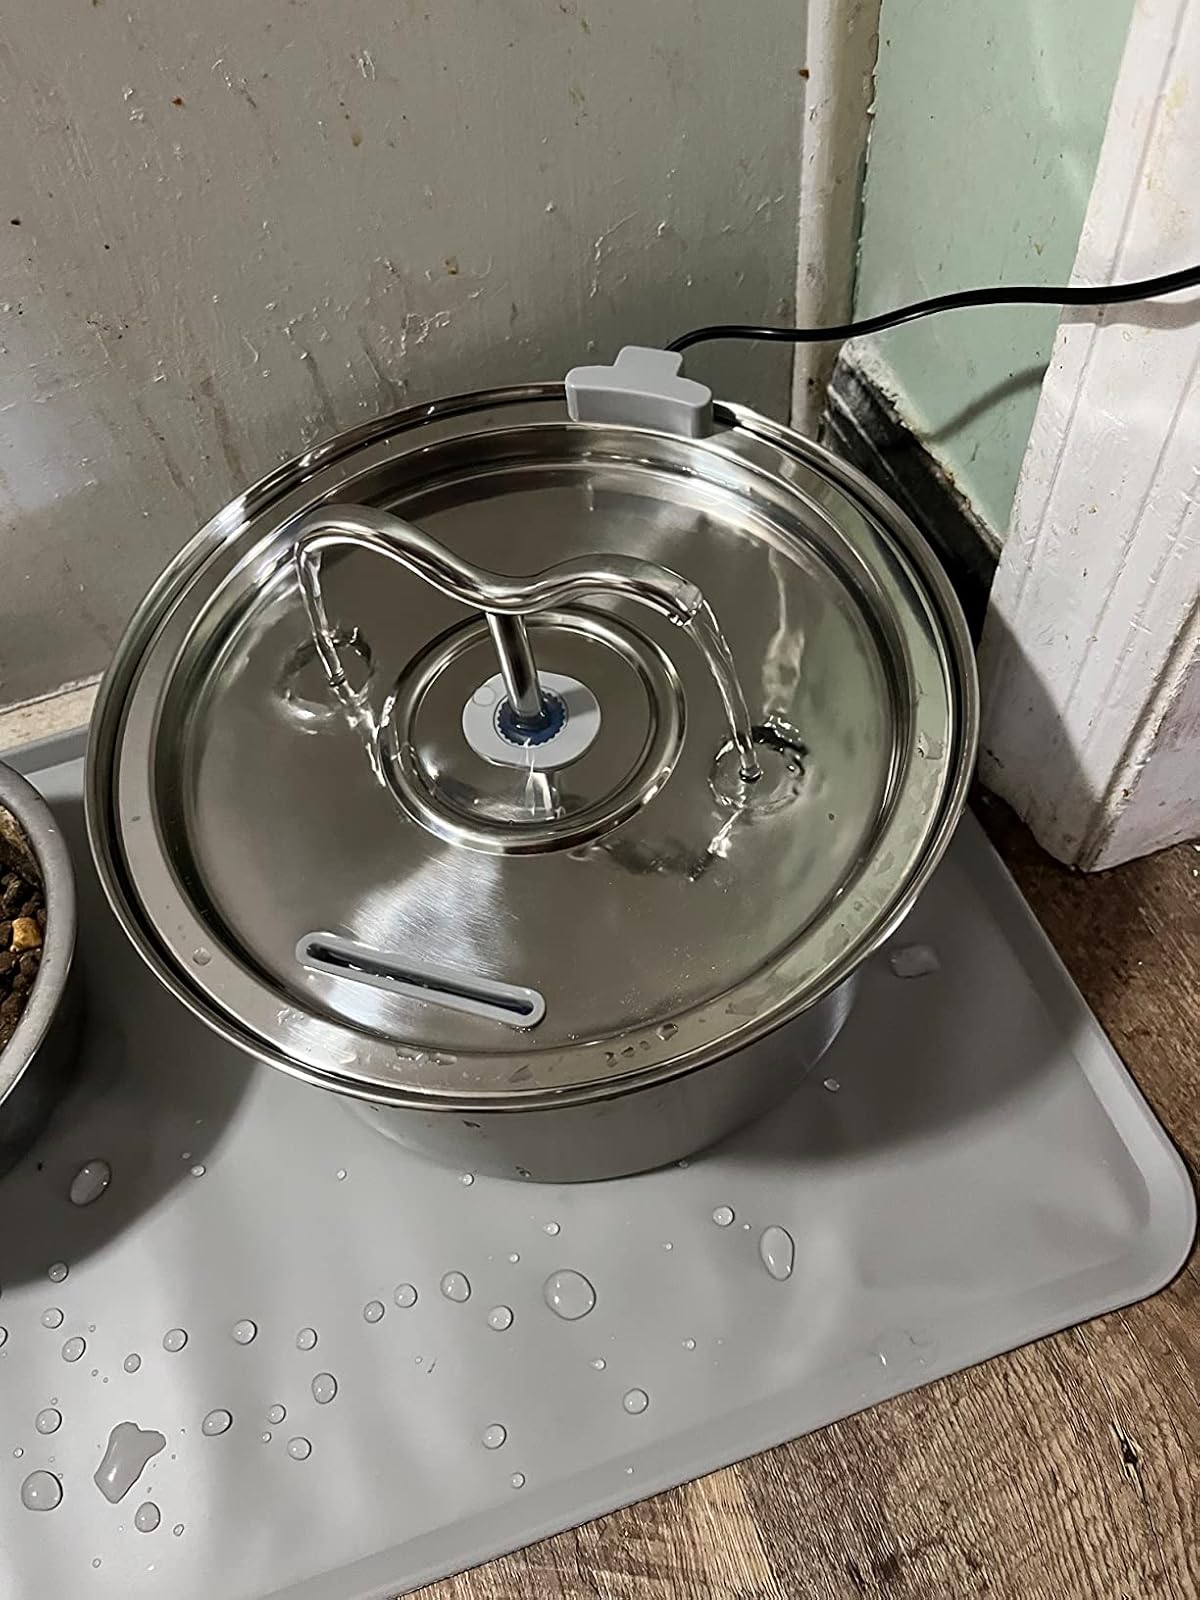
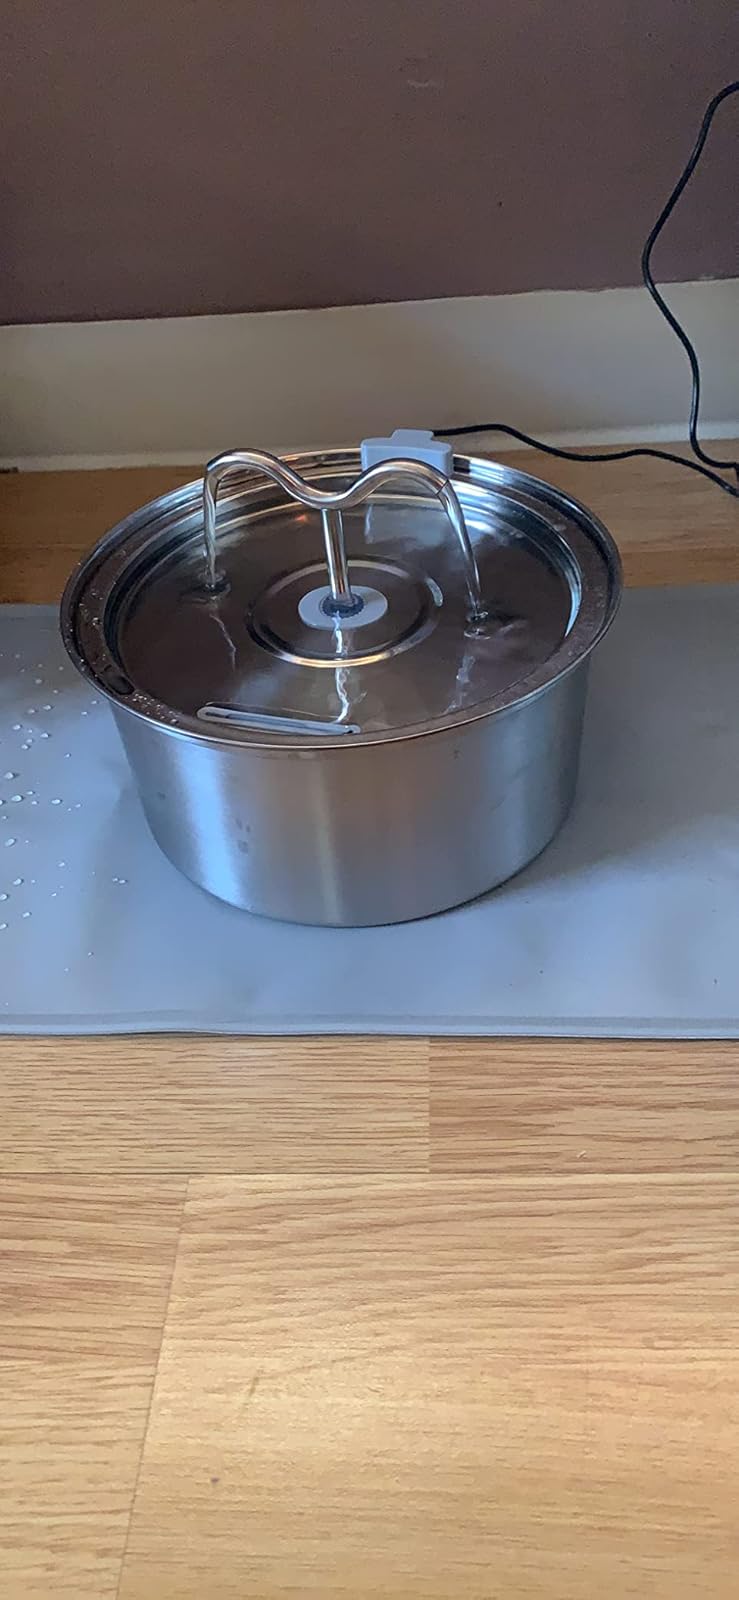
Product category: items_bowl
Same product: yes